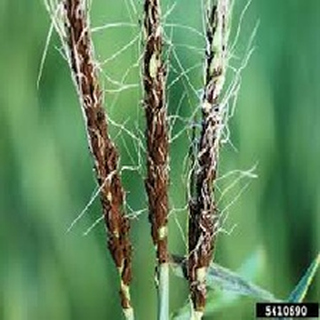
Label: wheat_smut